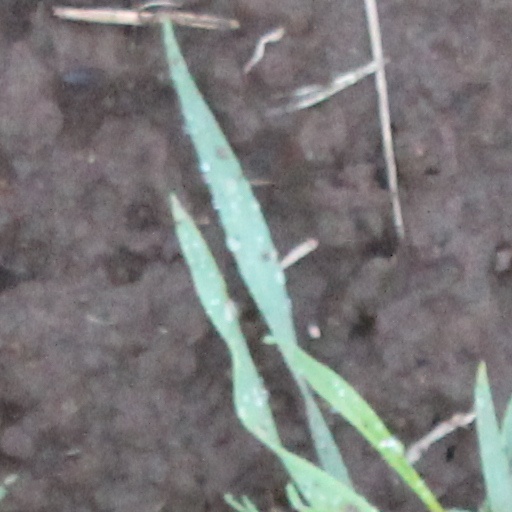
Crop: wheat